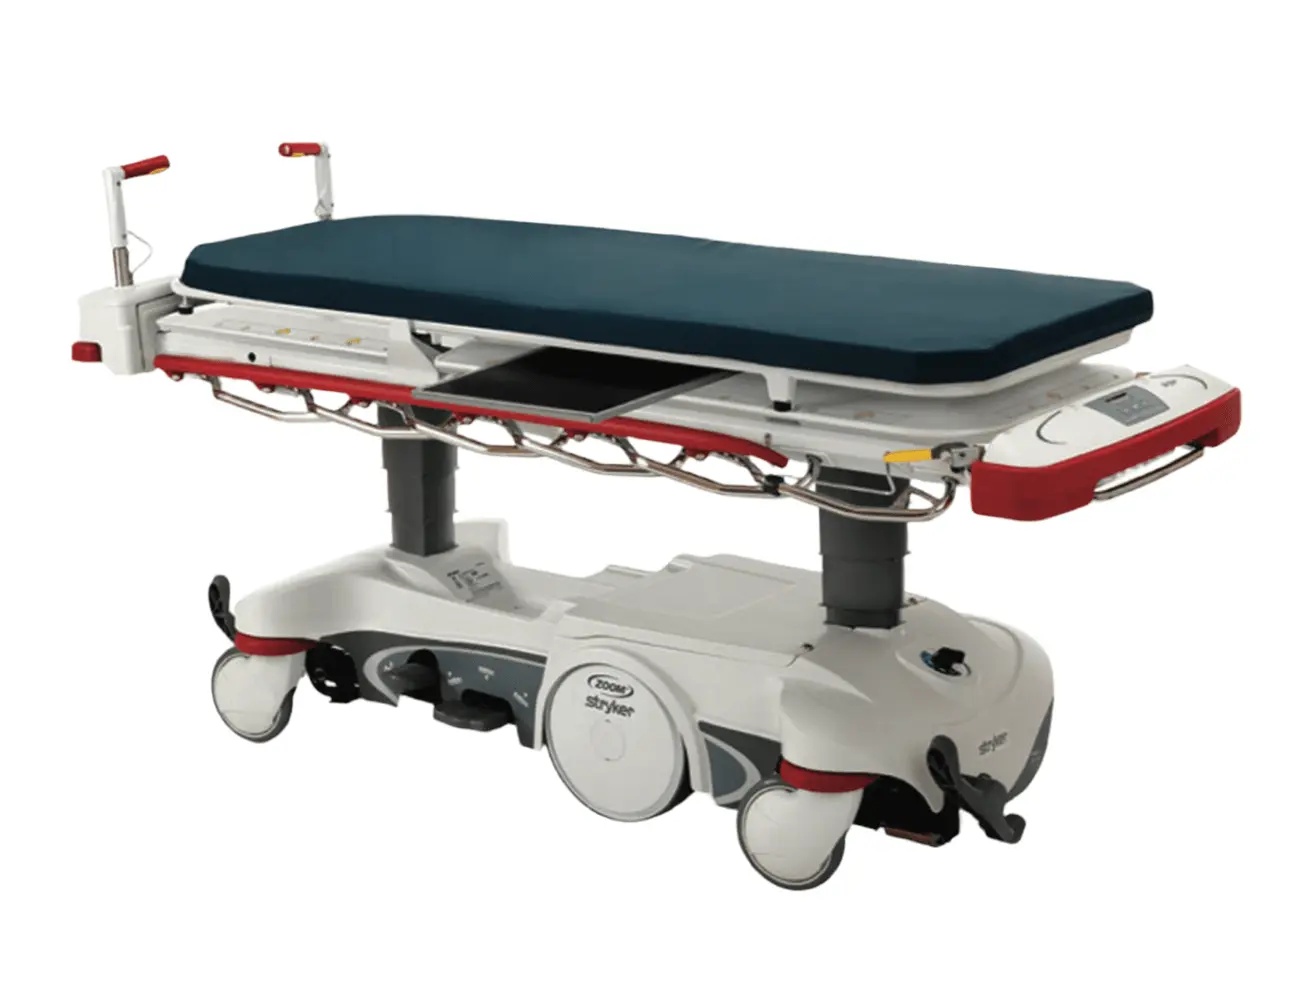
Stryker Zoom 1125 Stretcher Trolley
Brand: Stryker
Stryker Zoom 1125 Stretcher Trolley The Stryker Zoom 1125 Stretcher Trolley is the latest generation of stretchers produced by Stryker, replacing the popular M-series stretchers. These versatile and dependable stretchers are frequently used in hospital and surgery center environments. With a focus on caregiver safety and efficiency, the Prime series is designed to improve the patient experience. It features BackSmart technology which can reduce injuries for caregivers during patient care. Additionally, Prime offers three mobility choices and unparalleled patient comfort. Available in various configurations and with support services, Prime provides the necessary versatility. With a weight capacity of 700 lbs and multiple mobility options, it can accommodate heavy patients and long transports. Enhanced power and control options offer increased flexibility and control for both caregiver and patient. The Prime 1125 also includes all the Zoom Motorised Drive System, facilitating easy patient transport. Features New 4” (10 cm) hospital grade memory foam mattress Zoom Motorized Drive System Power Cord Rechargeable batteries Thermoformed ABS base with extra capacity storage tray Less than 21-inch low height Integrated utility tray Litter-mounted oxygen bottle holder Integrated transfer board Upgraded central locking four-wheel, brake system with dual-end brake/steer controls Dual side-mounted hydraulic foot controls with unilower pedals Retractable Glideaway siderails Hands-free Trendelenburg and Reverse Trendelenburg Constant descent hydraulics Four integrated IV pole receptacles 8” Omni surface casters with integrated wheel covers Dual pneumatic cylinder backrest Stationary foot-end litter Product Specifications Overall length : 1125 86" (218.4 cm) Overall width: Siderails up 34” (86.4 cm)-Siderails down 30.5” (77.5 cm) Patient surface: 26” x 75.25” (66 x 191 cm Weight capacity: 700 lb (318 kg) Height range: 34” (86.4 cm) Low 23” (58 cm) Siderail length: 14” x 57.75” (36 x 147 cm)
Category: Business & Industrial > Medical > Medical Equipment > Medical Stretchers & Gurneys > Powered Stretchers & Gurneys